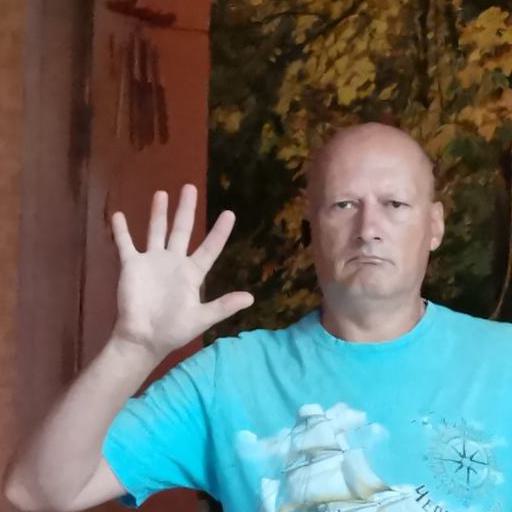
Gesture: palm